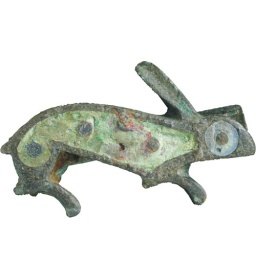
Plate brooch in the shape of a hare with translucent blue and green enamel. Gallo-Roman, mid-2nd/3rd century.